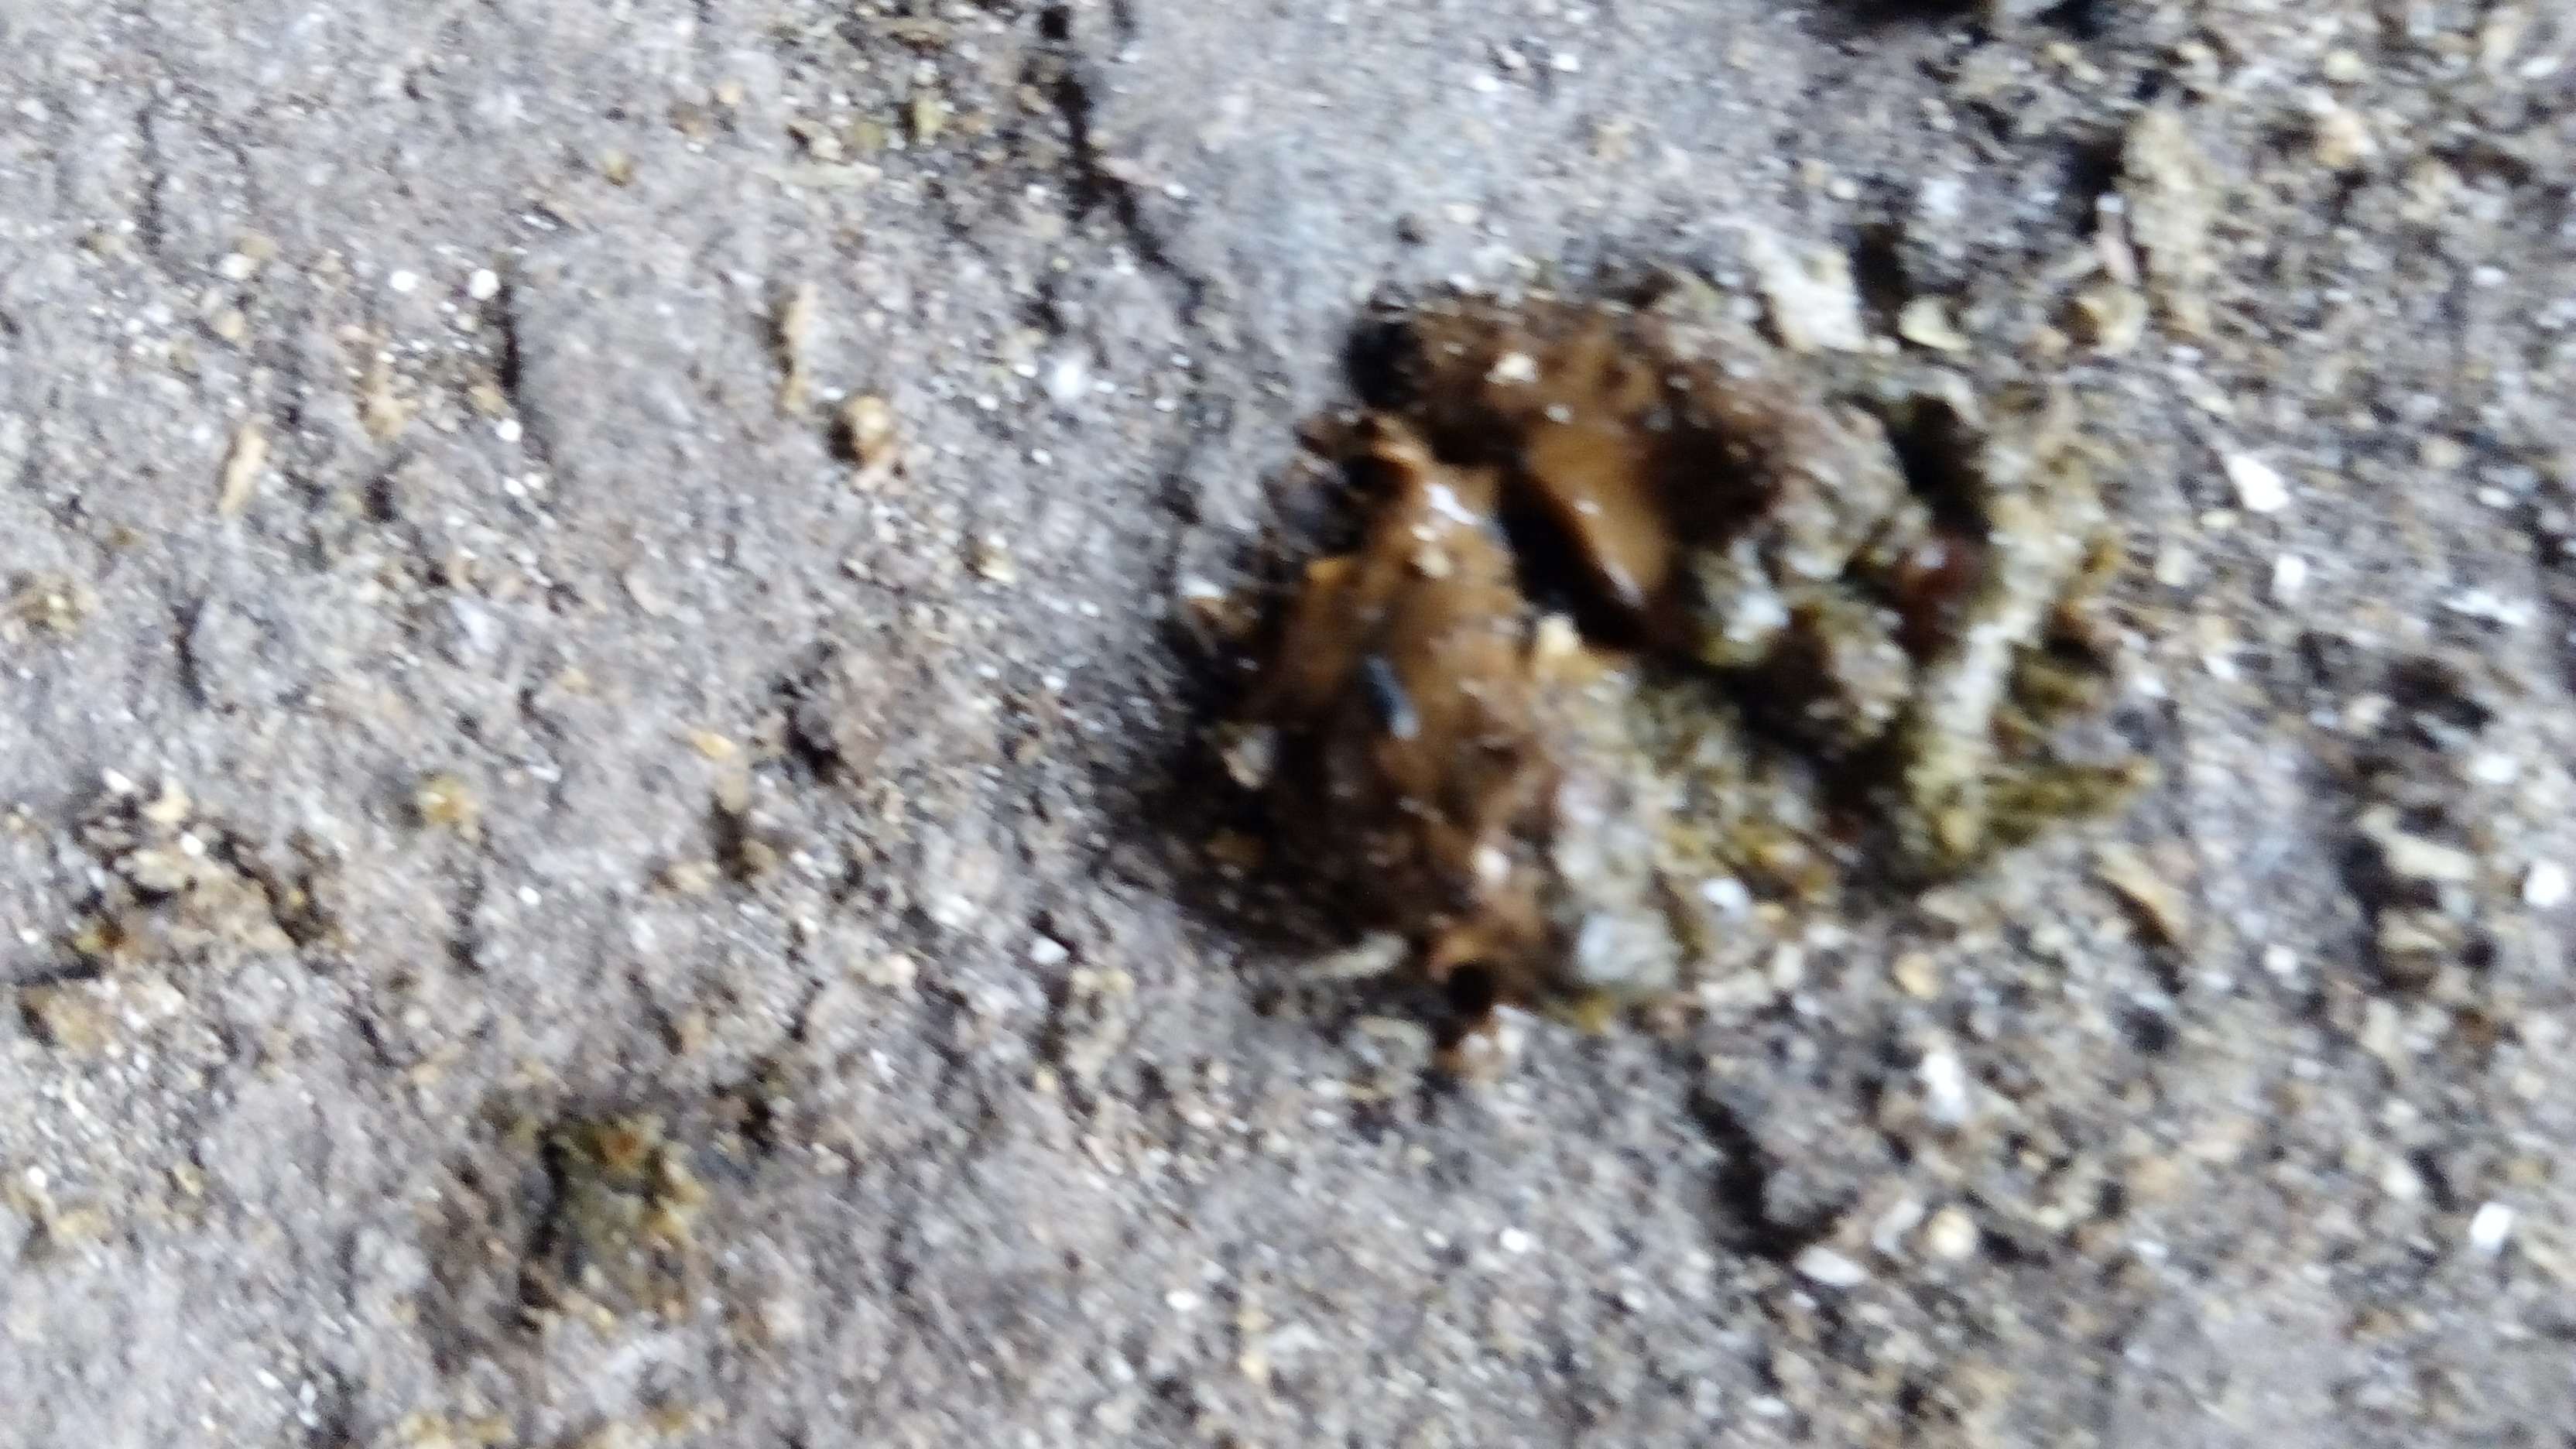
PCR-confirmed diagnosis: Coccidiosis